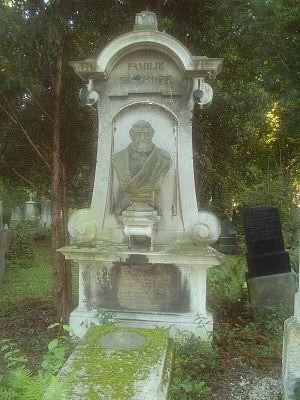
Theodor Ludwig Wilhelm Bischoff est un biologiste et un anatomiste allemand, né le 28 octobre 1807 à Hanovre et mort le 5 décembre 1882.